Lisbon

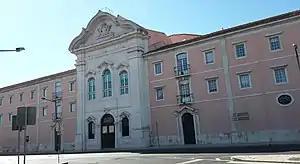
Facade of Teatro Ibérico, in Beato

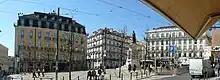
Monument to Luís de Camões, considered the greatest poet of the Portuguese language, in Chiado

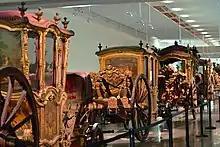
The National Coach Museum has the largest collection of royal carriages in the world and is one of Lisbon's most visited institutions.

Alcântara is situated along the northern bank of the Tagus River, between the parishes of Belém to the west and Estrela to the east. Its proximity to both the city centre and the riverside makes it a well-connected and popular area for both locals and tourists. Although today it is quite central, it was once a mere suburb of Lisbon, comprising mostly farms and country estates of the nobility with their palaces. Amongst the palaces found in the neighbourhood the most notable are: